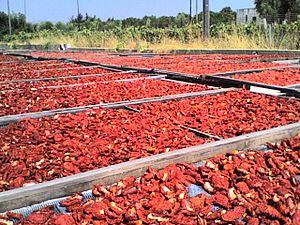
Les tomates séchées sont un aliment déshydraté traditionnel, à base de tomates déshydratées par séchage au soleil.